Philippe Muller

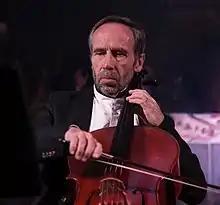

His first contact with the cello was under the guidance of Dominique Prete, professor at the National School of Music and soloist with the philharmonic orchestra of his native city.